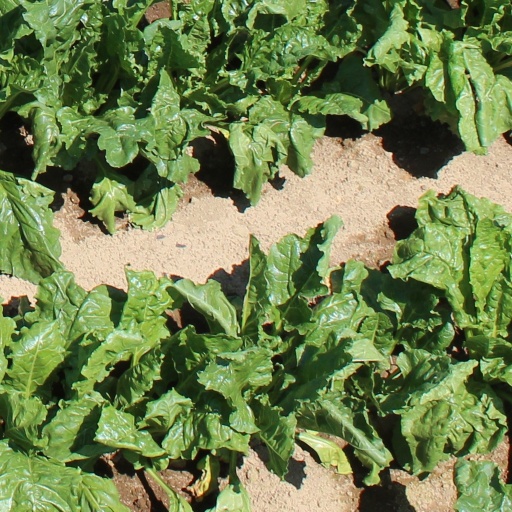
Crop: sugar beet